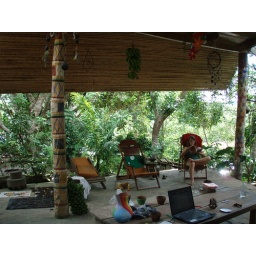
we stayed here a week, planting papaya trees in the garden and baking banana cakes